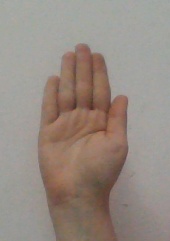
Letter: seen